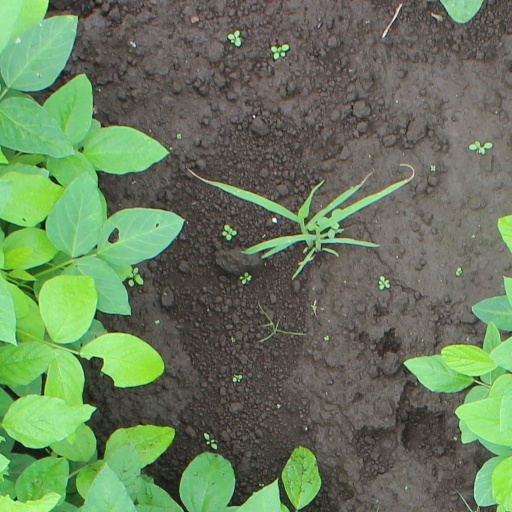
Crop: soybean